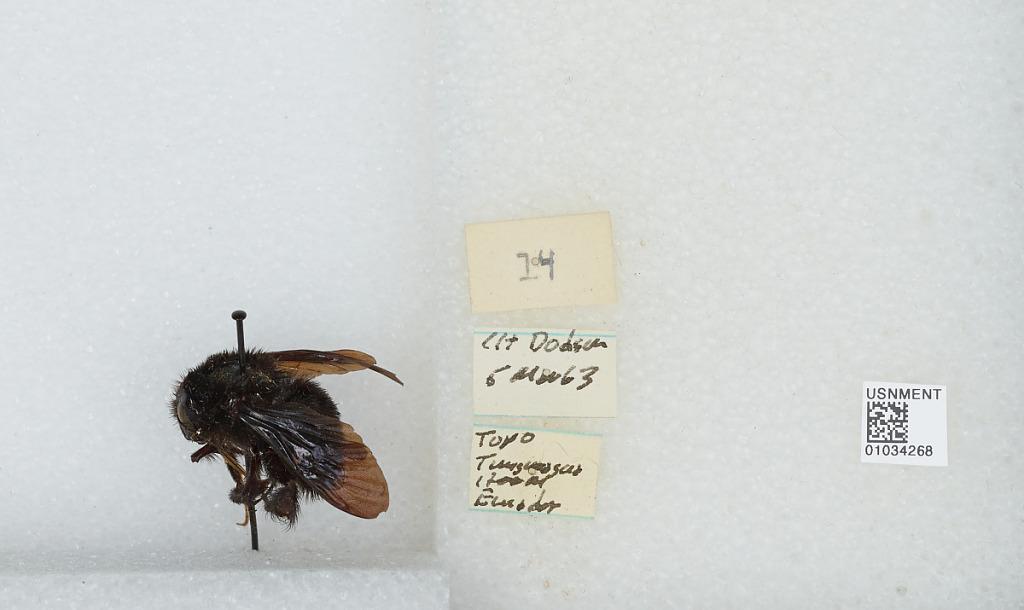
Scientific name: Bombus (Fervidobombus) morio (Swederus)
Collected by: C. Dodson
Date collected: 1963-3-5
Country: Ecuador